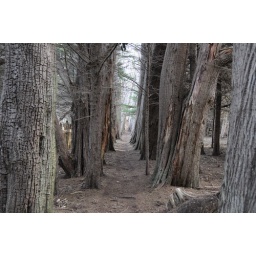
Great path in between two long lines of trees down the street from our rental in Sea Ranch.